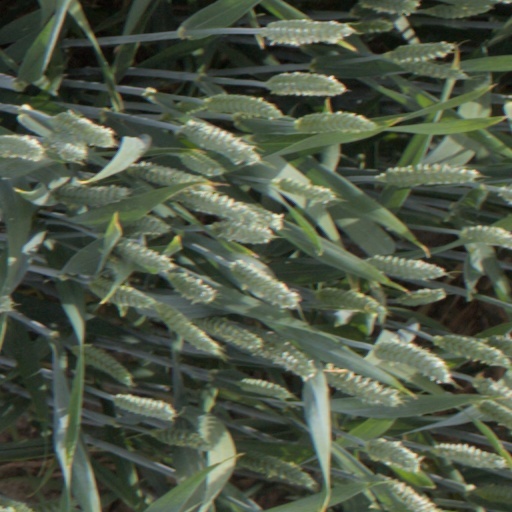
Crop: wheat